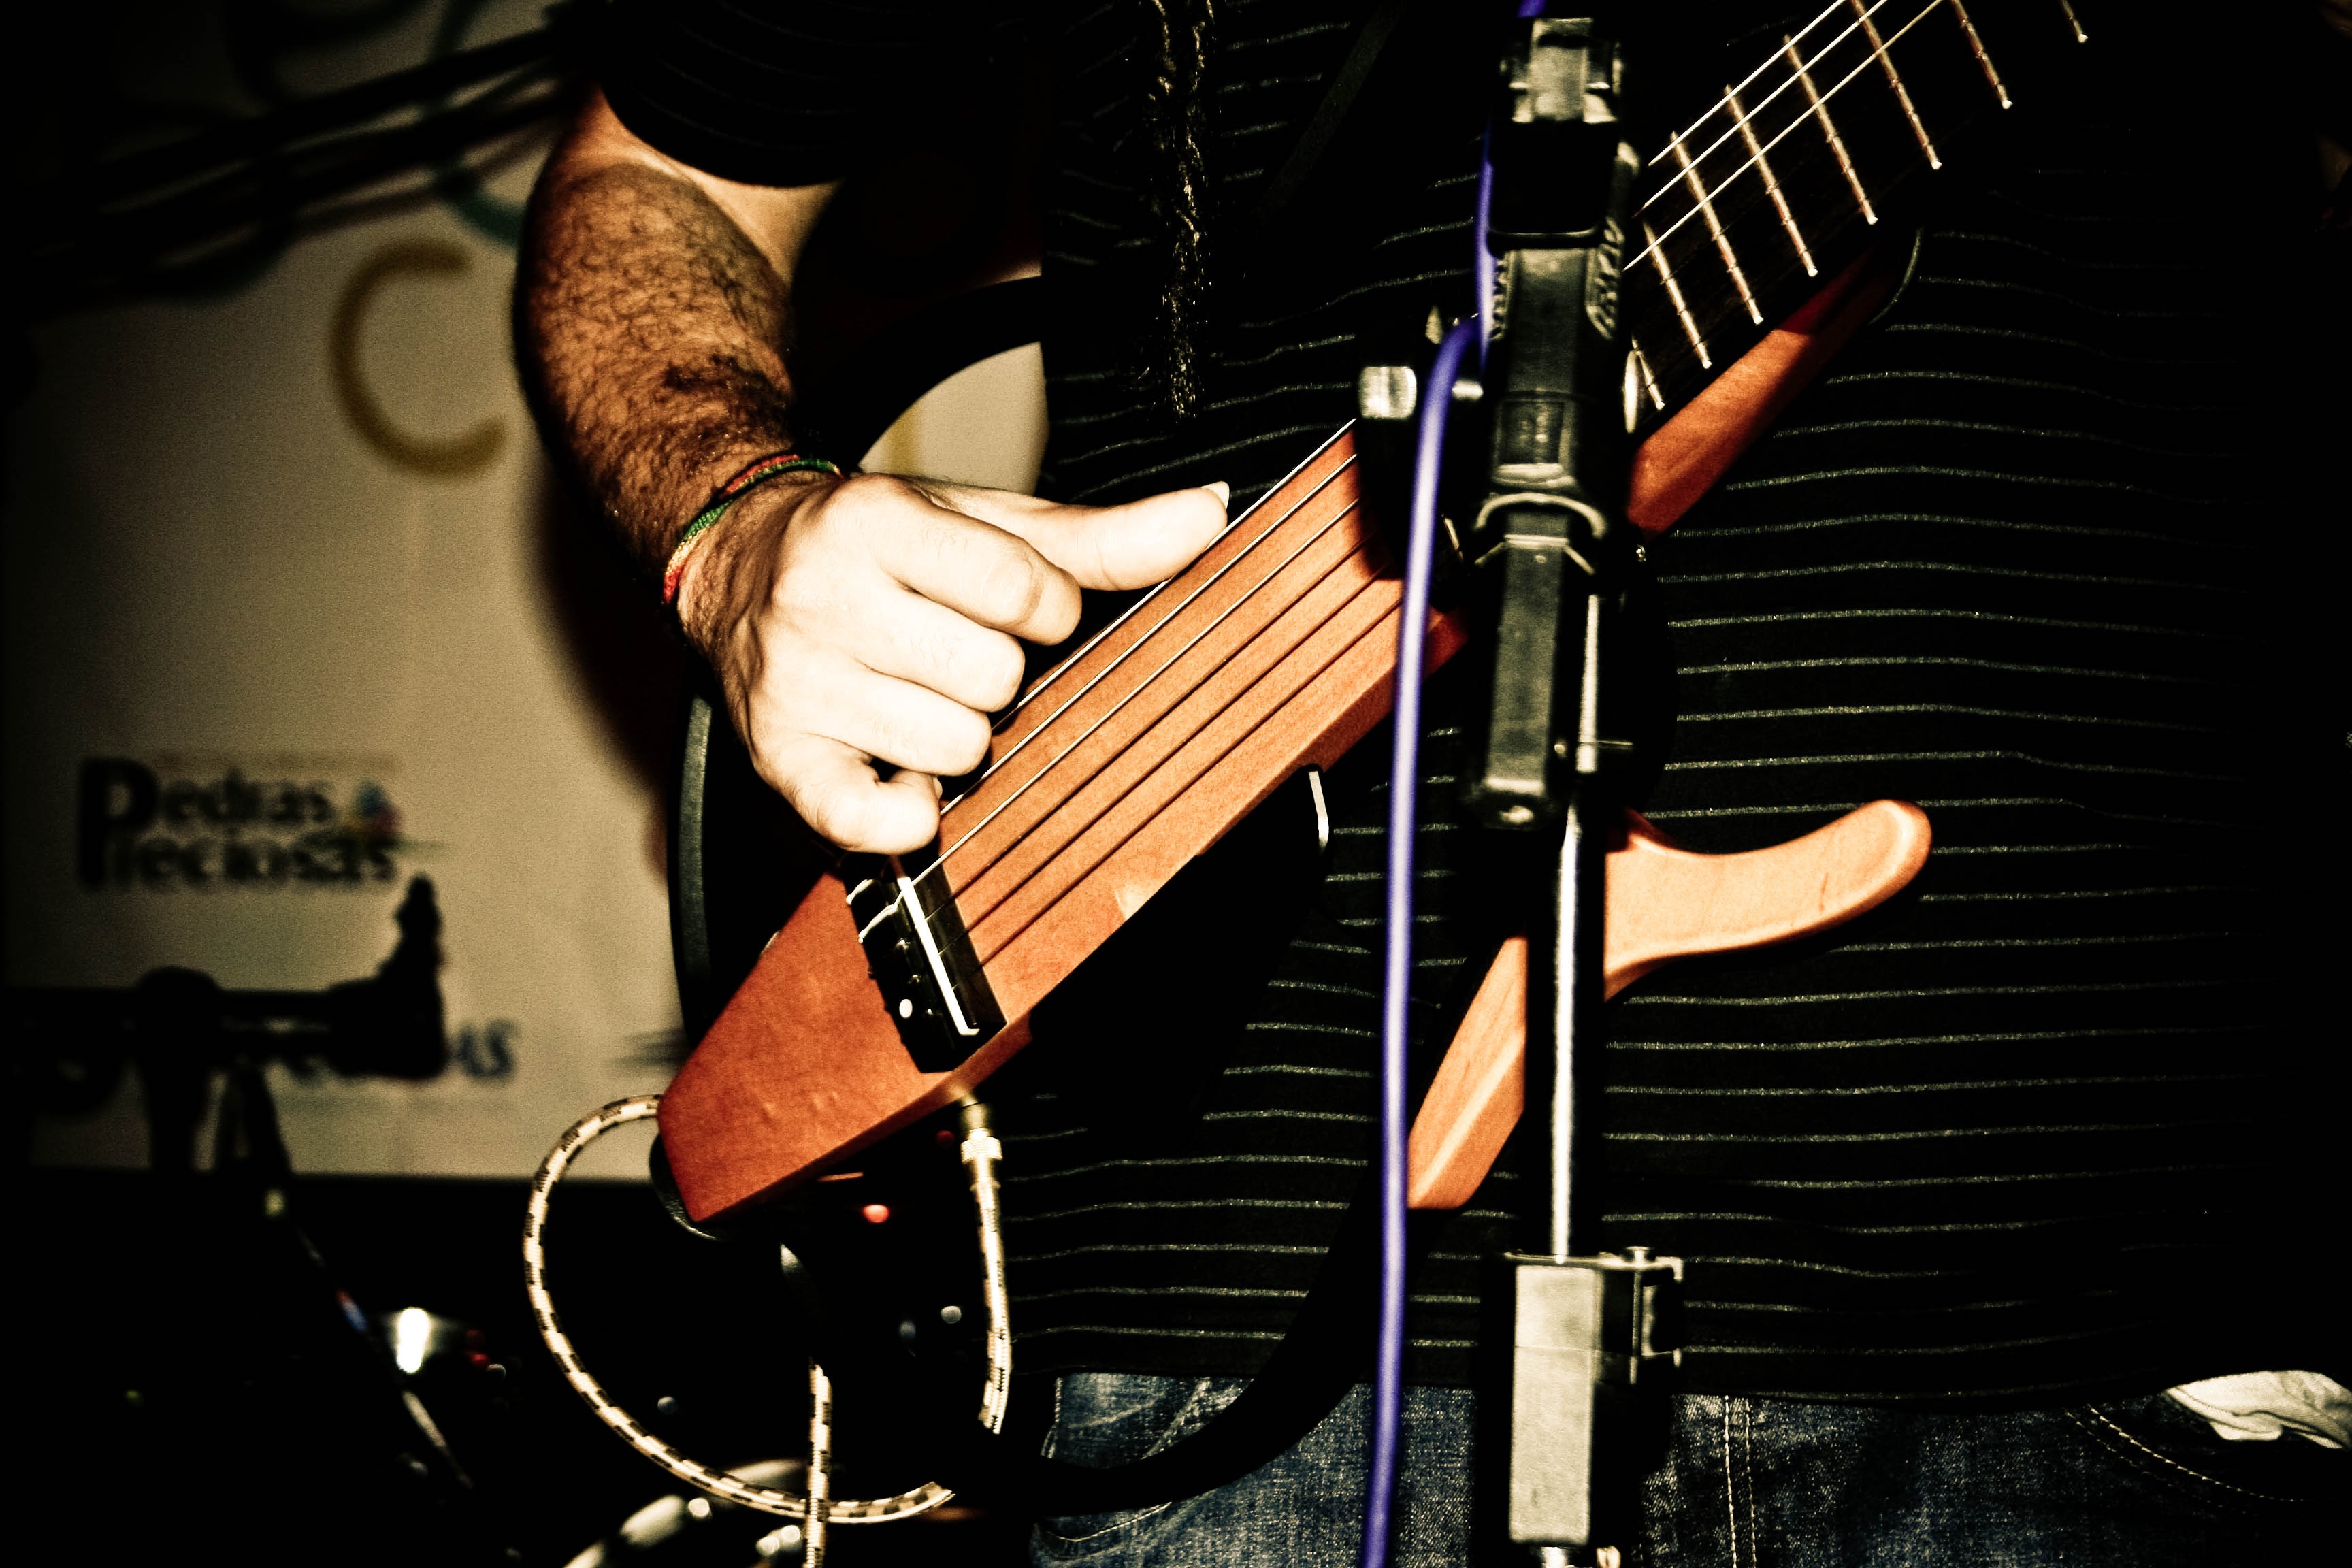
music, guitar, acoustic guitar, concert, instrument, musician, acoustic, musical instrument, stage, performance, bassist, singing, sound, guitarist, drums, drummer, bass guitar, music instrument, classical music, singer songwriter, string instrument, plucked string instruments, guitar lesson